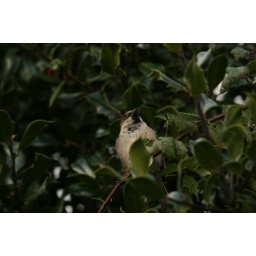
sitting in tree